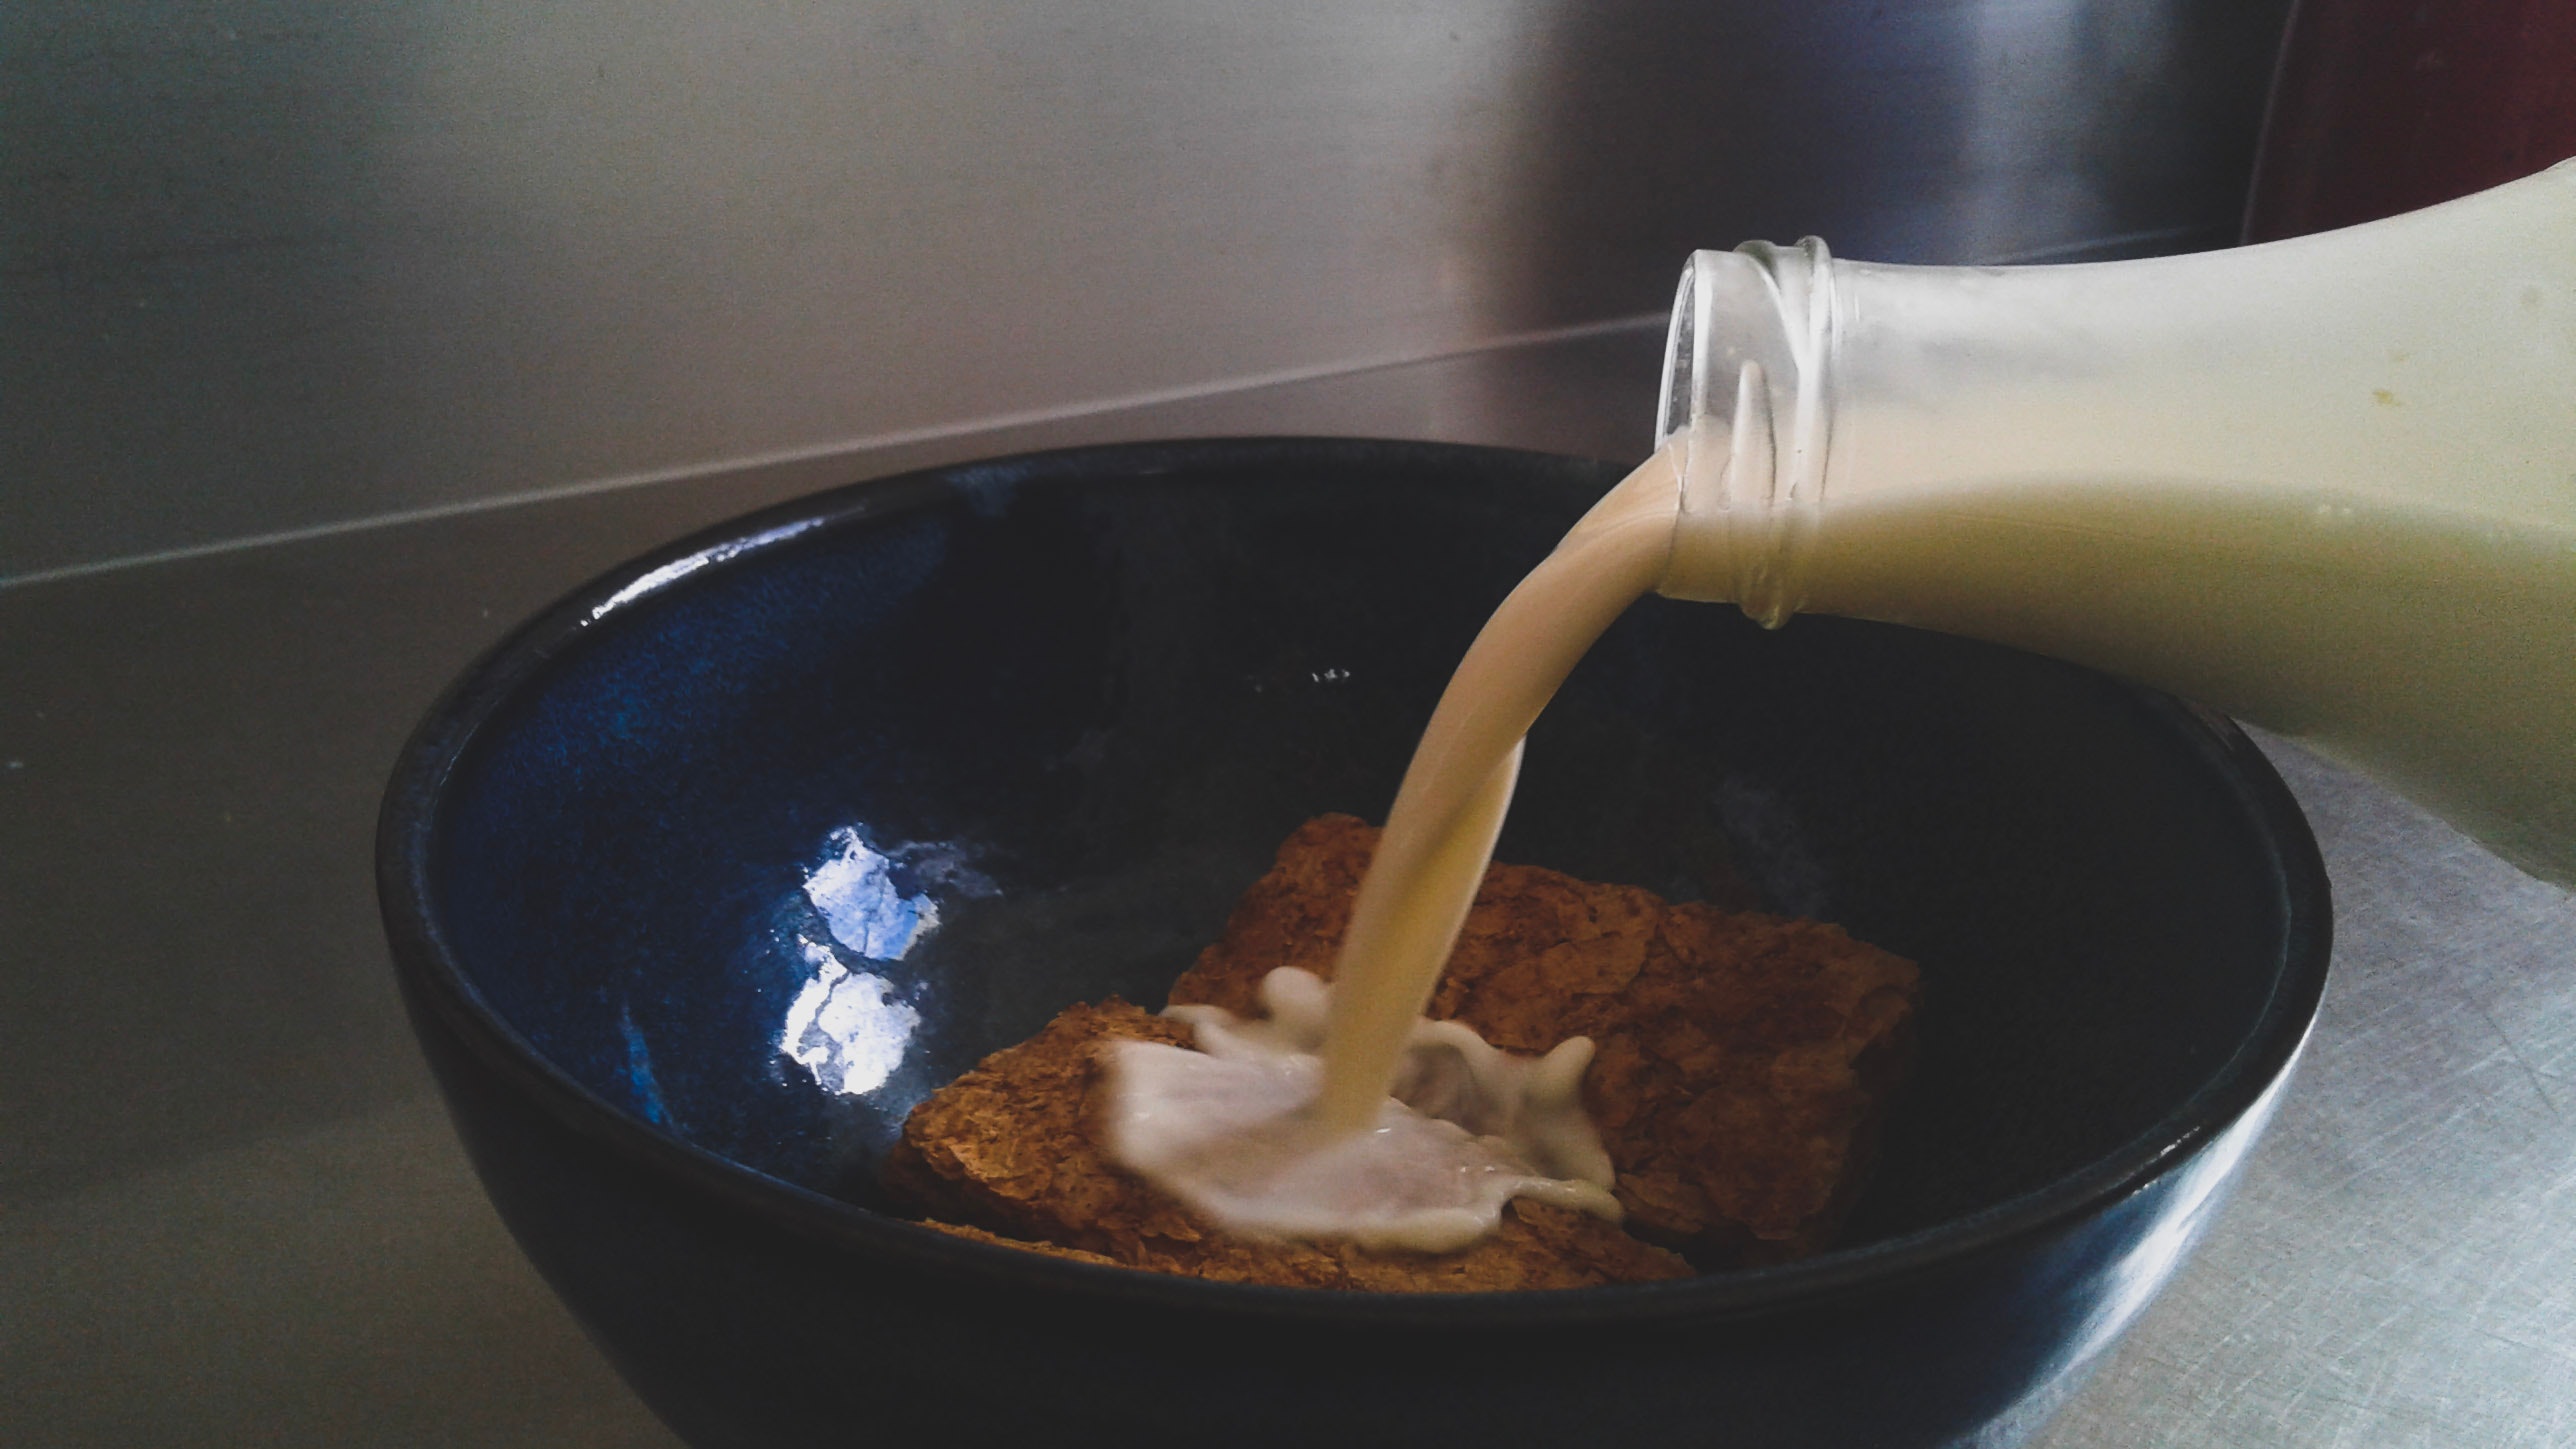
food, cuisine, dish, ingredient, mixture, recipe, cookware and bakeware